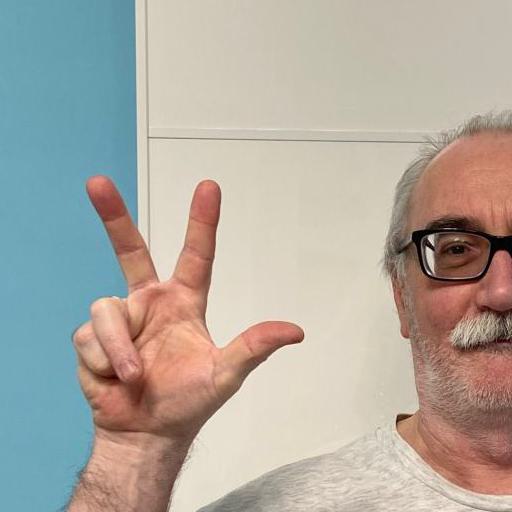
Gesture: three2